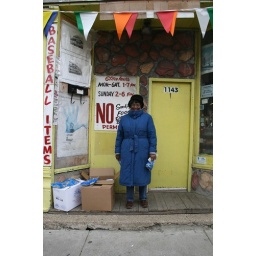
this nice lady was selling bags of peanuts near wrigley field on opening day (4.9.07)